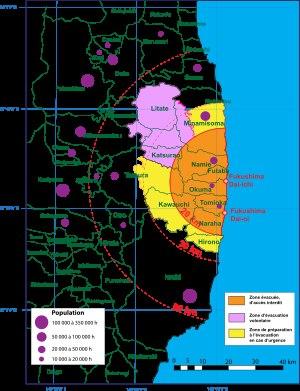
Le 11 mars 2011, un séisme de magnitude 9 déclenche un tsunami qui dévaste la côte Pacifique de la région de Tōhoku au Japon et provoque l'accident nucléaire de Fukushima : la centrale nucléaire de Fukushima Daiichi est gravement endommagée, la perte de l'ensemble du système de refroidissement provoque la fusion du cœur de trois réacteurs nucléaires puis des ruptures de confinement et d'importants rejets radioactifs dans l'atmosphère mais également dans tout l'environnement. Cet événement entraîne des conséquences sanitaires et sociales importantes au Japon. Les autorités sont en particulier amenées à prendre des mesures de protection des populations : évacuation et restrictions alimentaires. Pour préparer un retour de ces populations sur zones, des opérations de décontamination radioactive des sols et des bâtiments doivent également être engagées.
L'accident nucléaire de Fukushima, également désignée comme la catastrophe nucléaire de Fukushima, est un accident industriel majeur qui a débuté au Japon, à la suite du tsunami consécutif au séisme du 11 mars 2011.